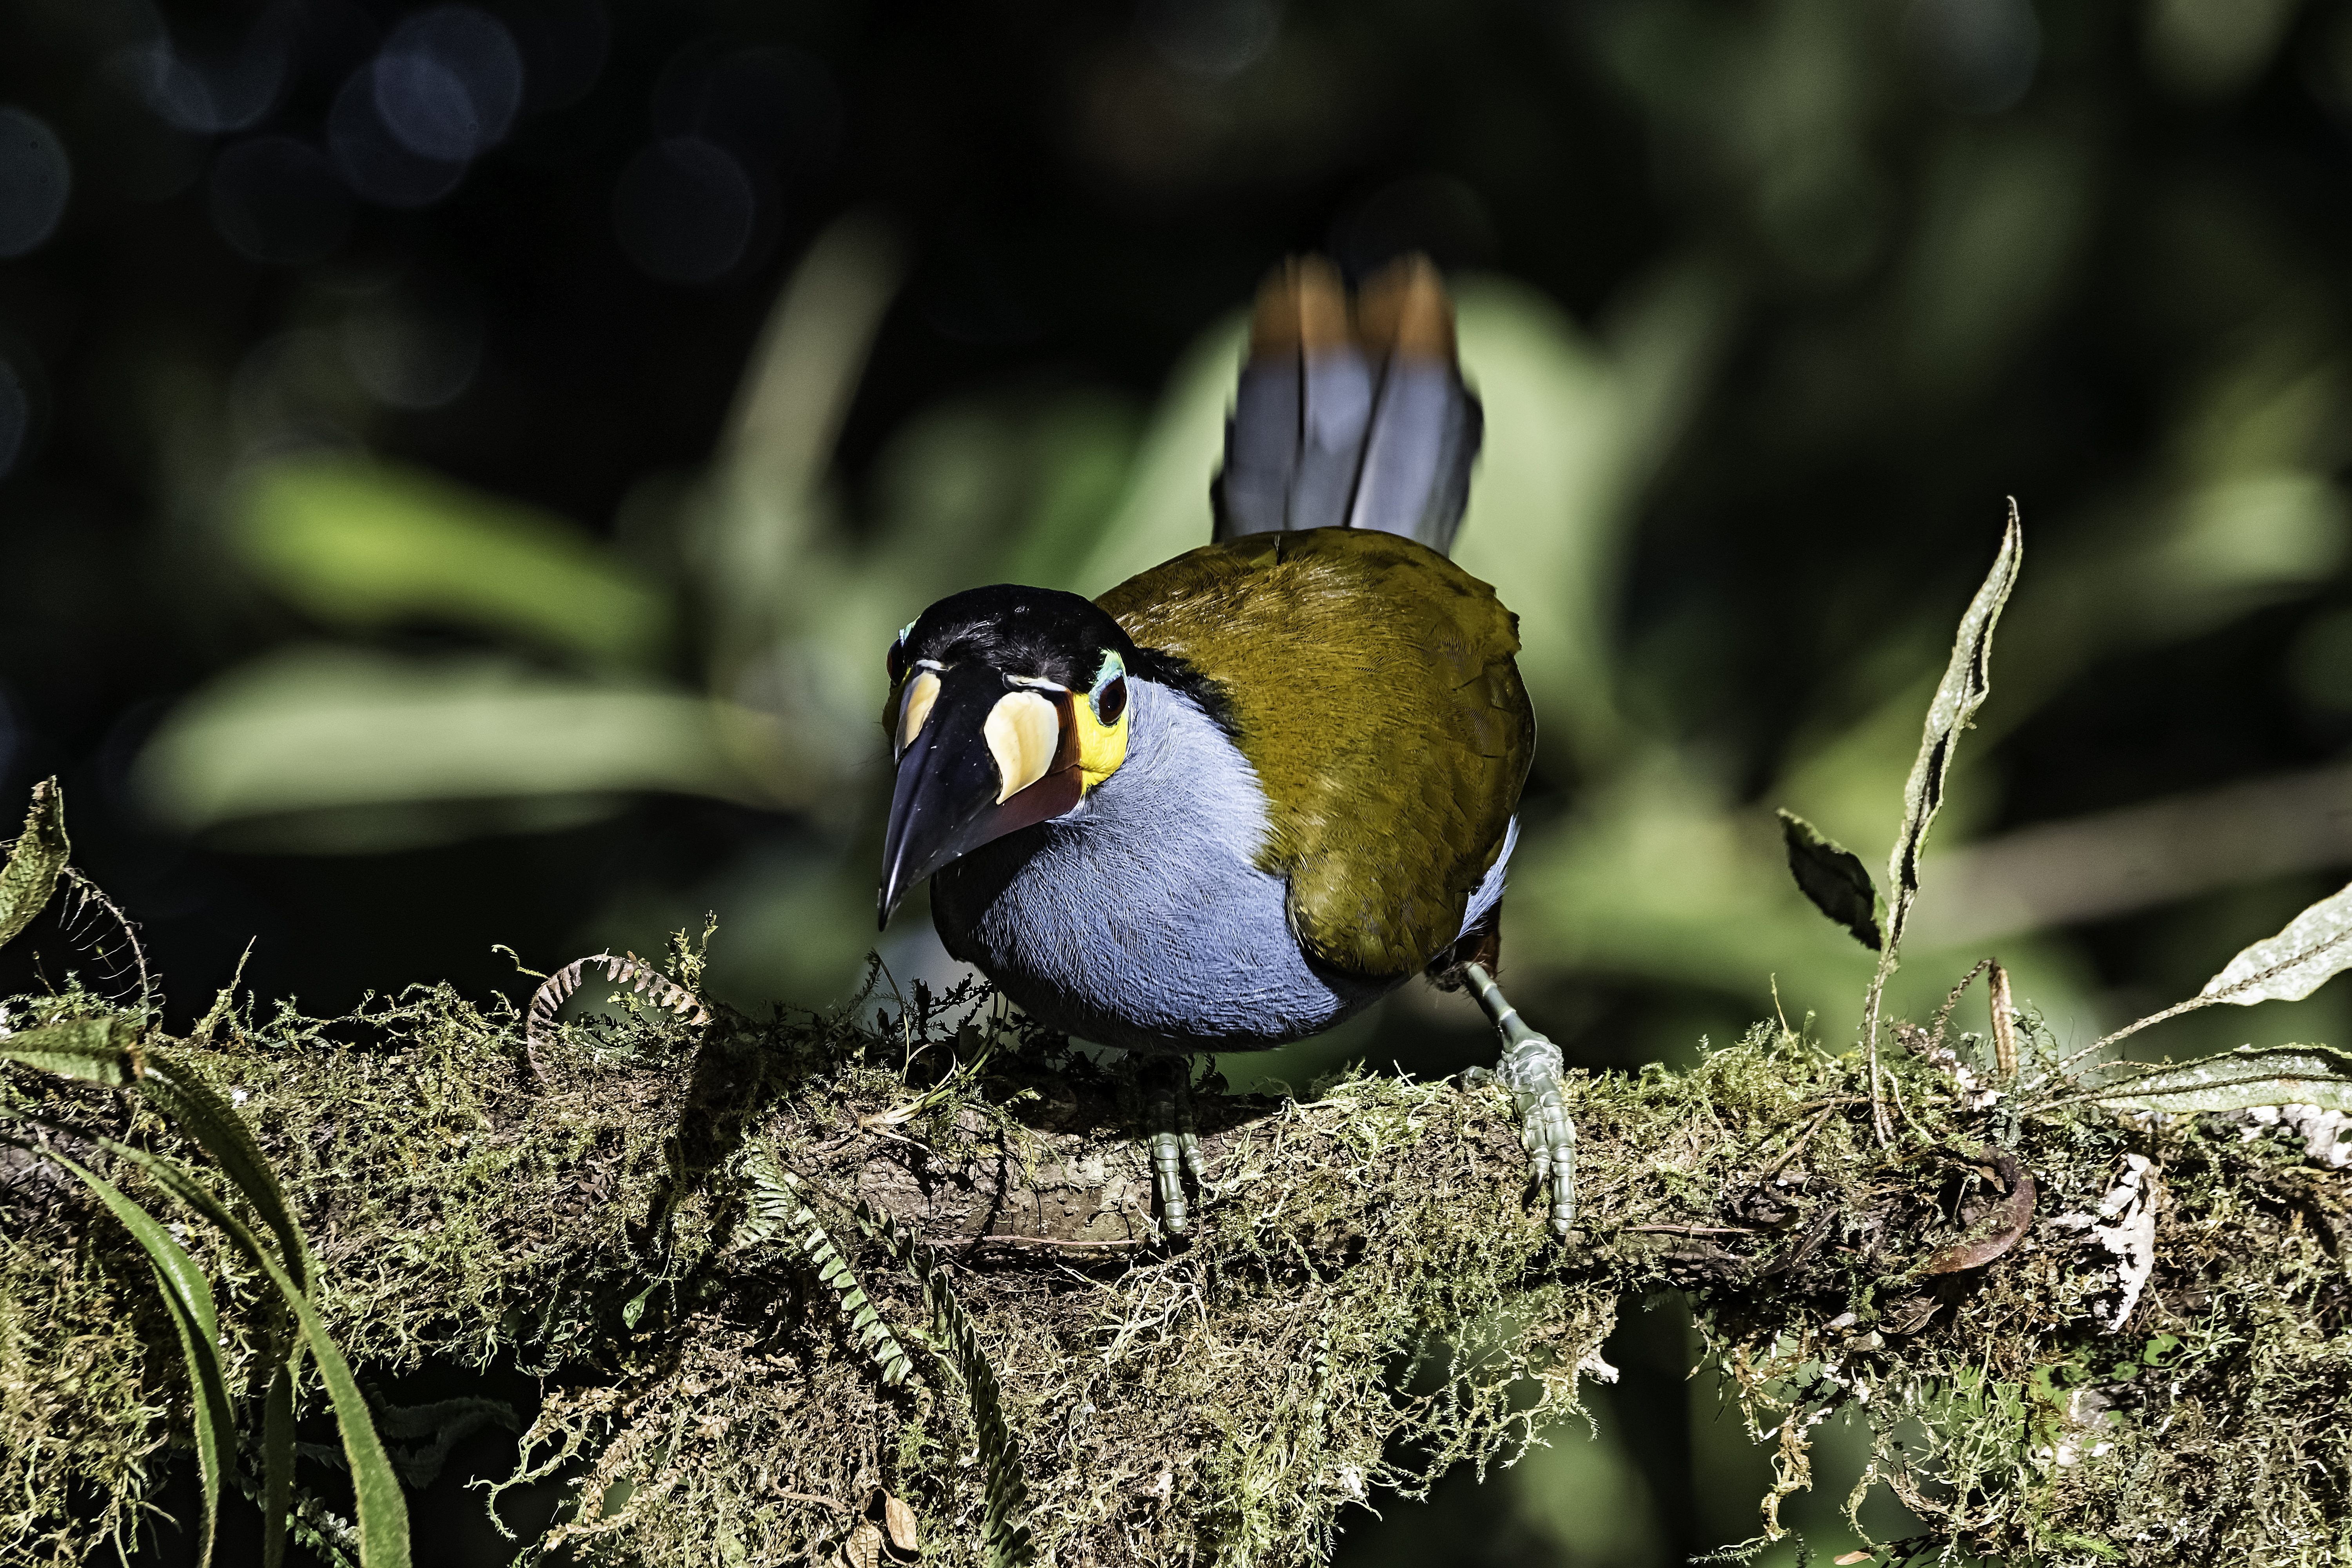
tanager, bird, beak, wildlife, chickadee, perching bird, organism, adaptation, finch, plant, songbird, sparrow, green jay